Awn (botany)

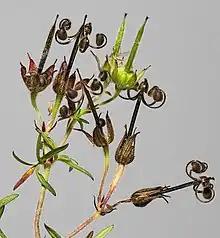
"Geranium dissectum" fruits, one undischarged, two of which have discharged their seed-bearing carpels by flinging out the seed as the awns dry, shrink, and split off elastically

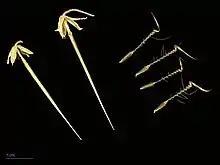
Awns on the carpels of "Erodium moschatum" that twist as they dry. They might either fling off their seed, or entangle in the coats of animals, or partly bury the seed if they land suitably on soil.

When awns occur in the Geraniaceae, they form the distal (rostral) points of the five carpels, lying parallel in the style above the ovary. Depending on the species, such awns have various seed-dispersal functions, either dispersing the seed by flinging it out (seed ejection); flinging away the entire carpel so that it snaps off (carpel projection); entangling the awn or bristles on passing animals (zoochory); or possibly burying the seed by twisting as it lies on soft soil.